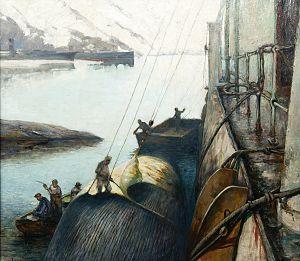
Johan Jacob Bennetter, né à Oslo le 30 septembre 1822 et mort à Sola le 29 mars 1904, est un peintre de marines norvégien.